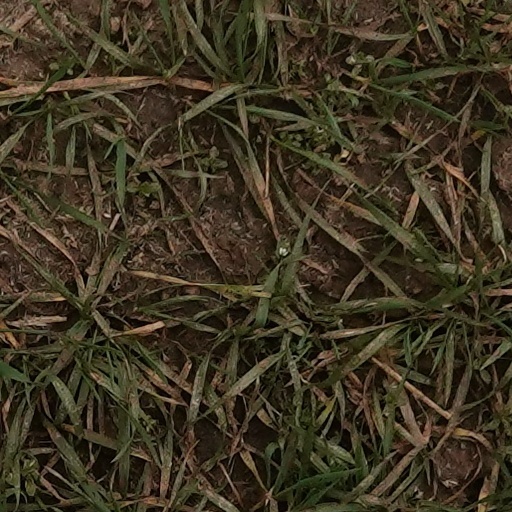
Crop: wheat